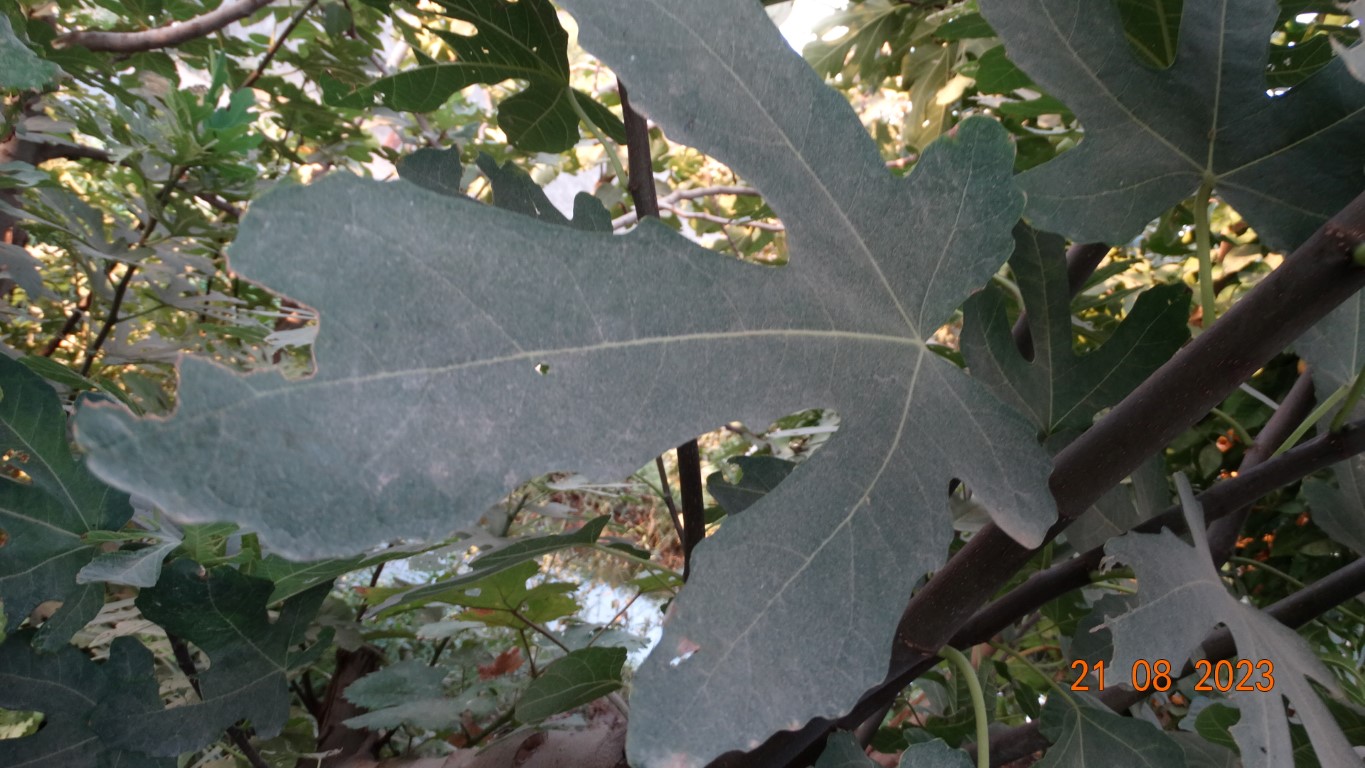
Label: infected